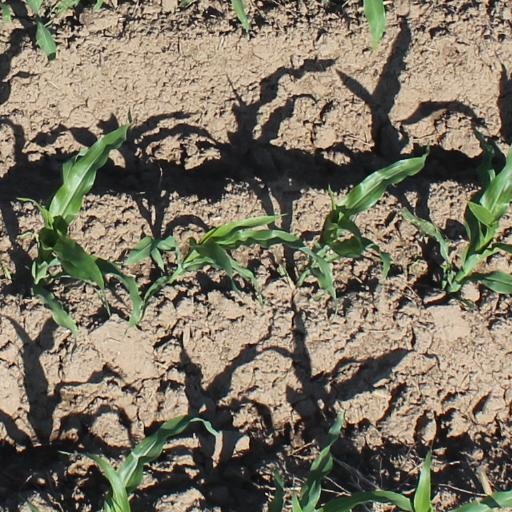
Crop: maize; corn